Earthquake shaking table

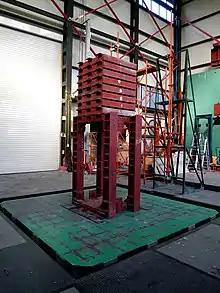
Earthquake shaking table at the National Technical University, Athens, Greece

There are different experimental techniques which can be used to test the response of structures and soil or rock slopes to verify their seismic performance. One of these is using an earthquake shaking table (a shaking table or shake table). This device is used for shaking scaled slopes, structural models or building components with a wide range of simulated ground motions, including reproductions of recorded earthquake time-histories.